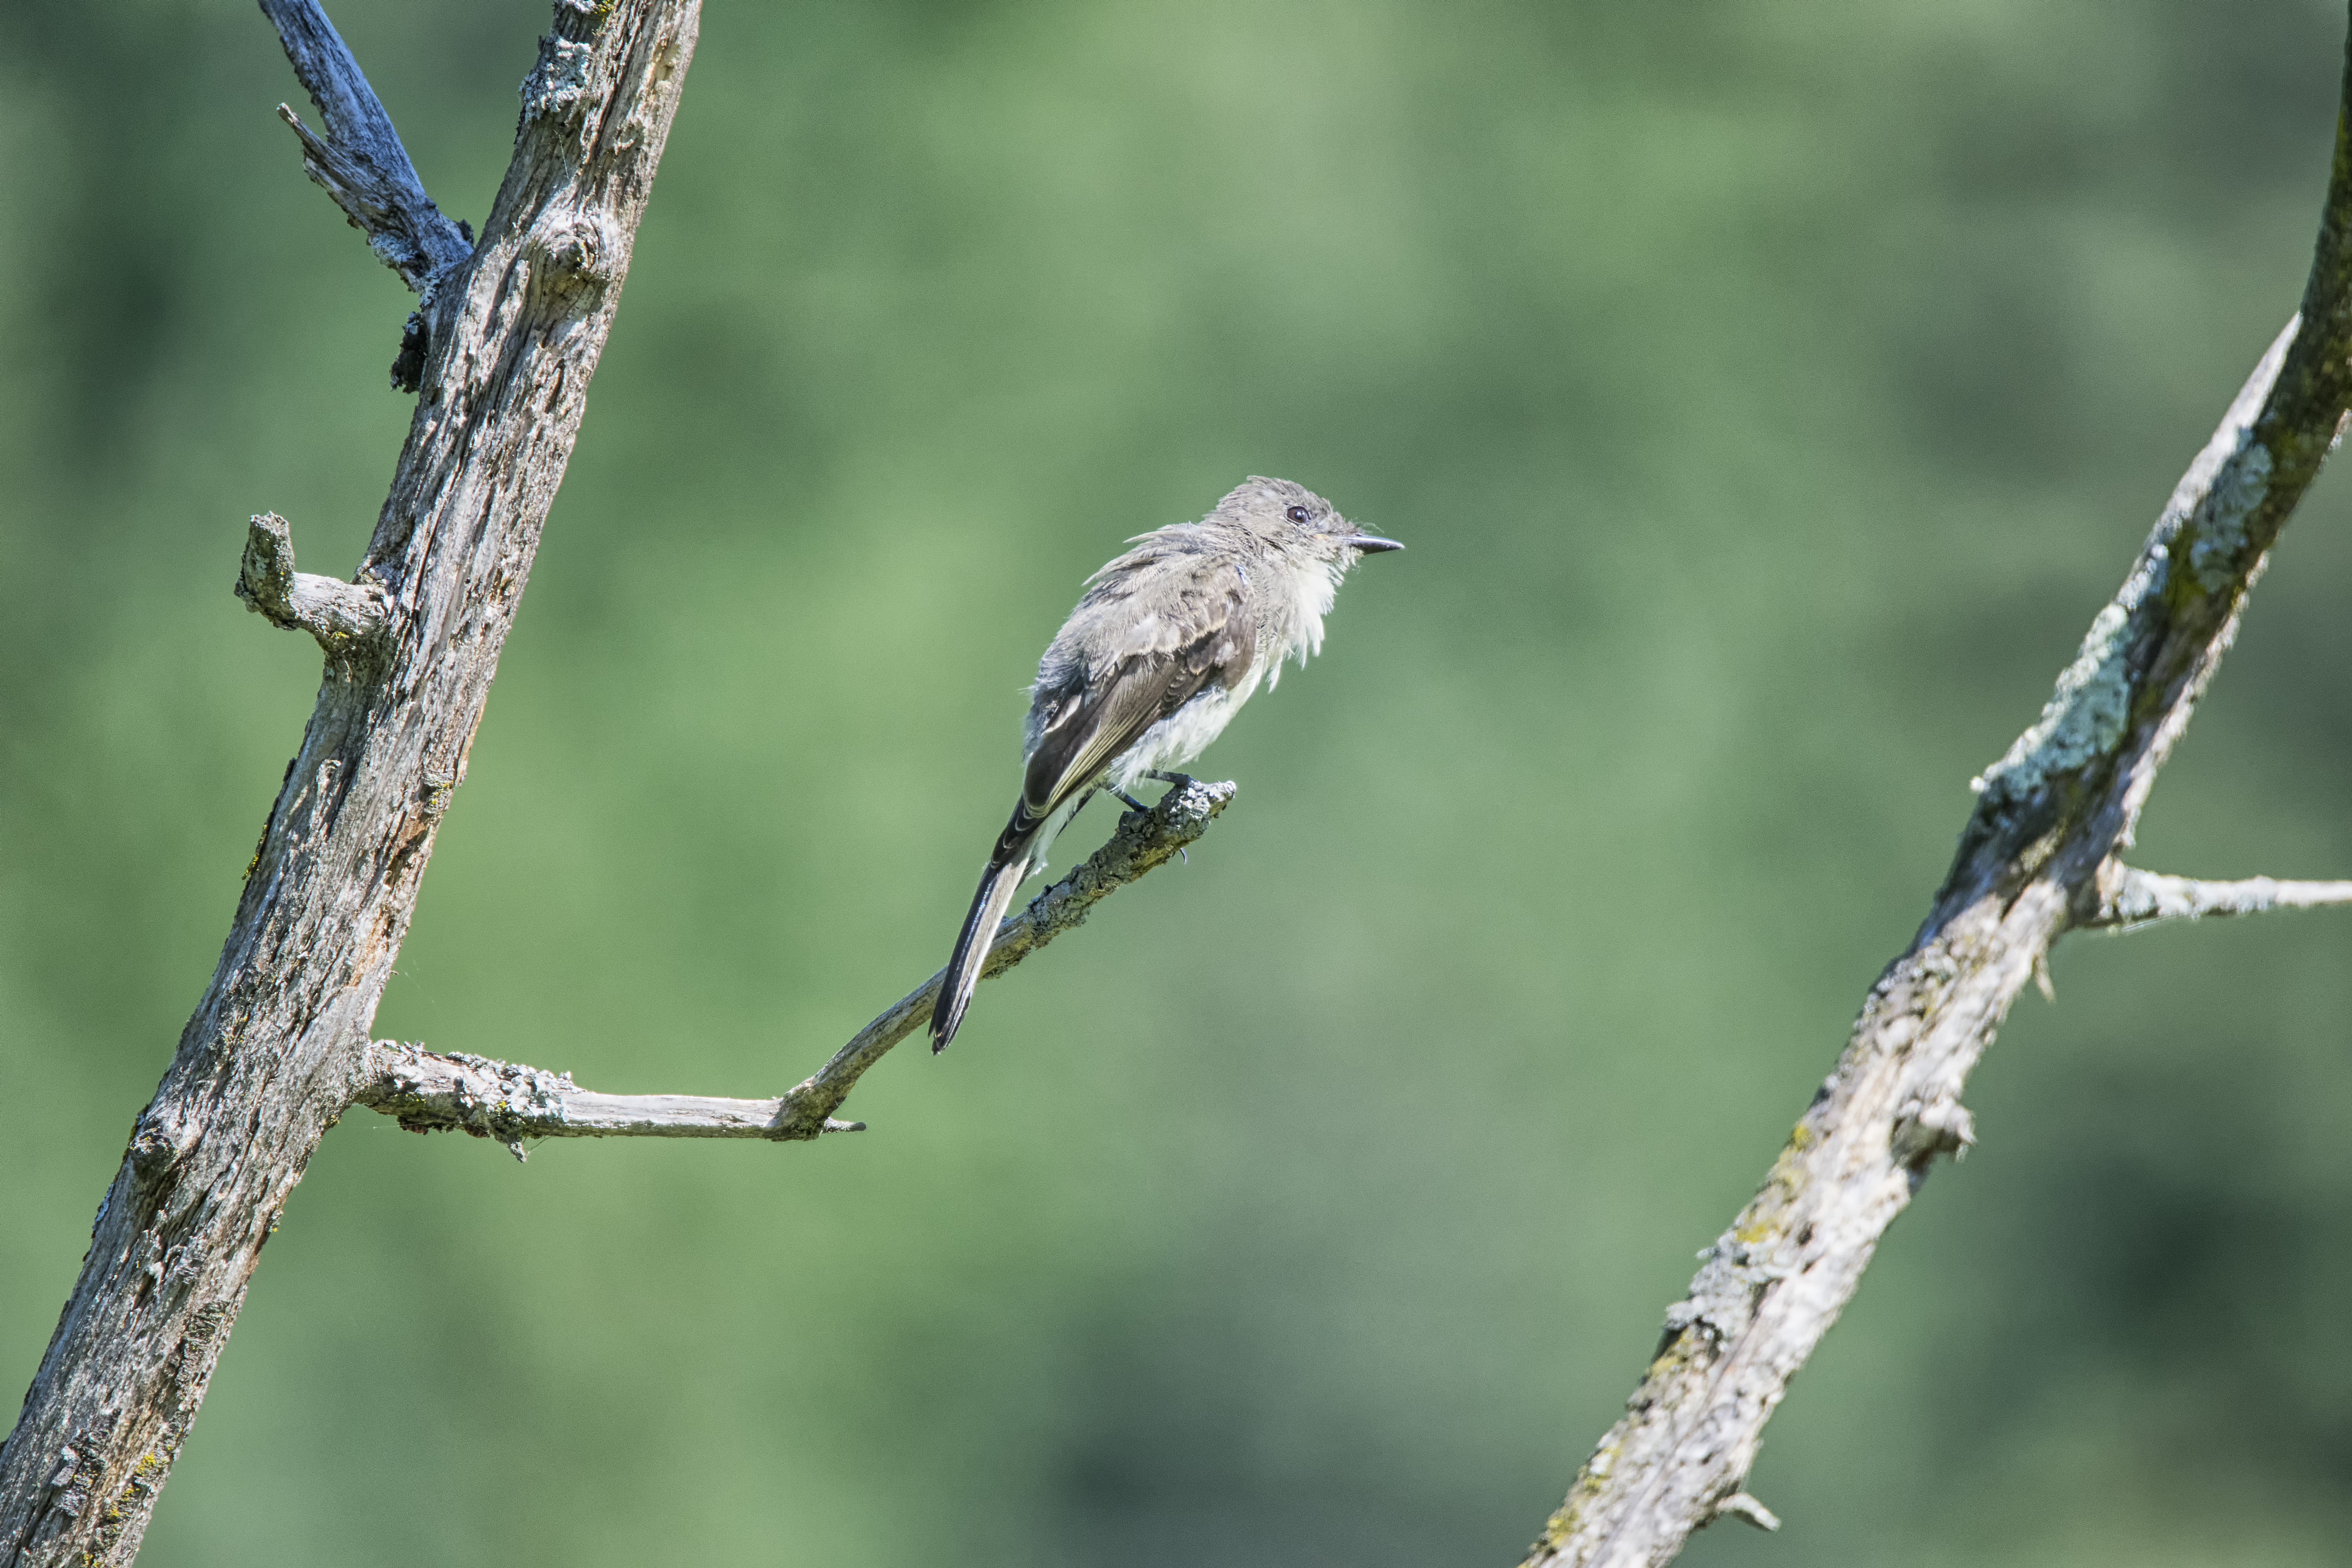
branch, bird, wildlife, beak, fauna, twig, canada, vertebrate, eastern, quebec, sherbrooke, oiseau, moucherolle, phoebe, wren, ph bi, perching bird